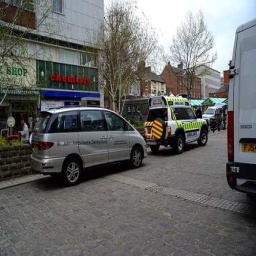
Label: ambulance